Deane-Williams House

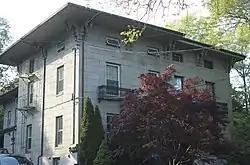

The Deane-Williams House is a historic house in Cambridge, Massachusetts. This two story brick house was built in 1848, and is of an extremely unusual Italianate style. The overhang of its roof is deep, even for that style, and is studded with large paired brackets. The house is stuccoed, and at one time the stucco was incised to resemble ashlar stone. Its porches and balconies have ironwork railings that are unique in the city.